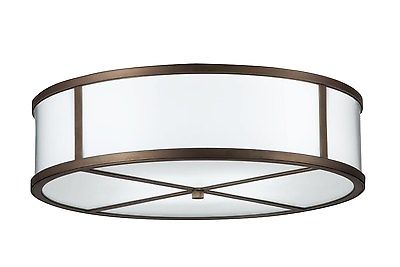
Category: lamp